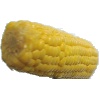
Label: Corn 1